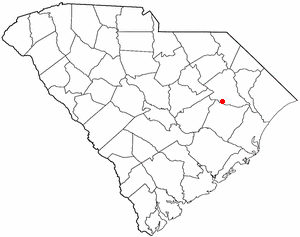
Lake City est une ville du comté de Florence en Caroline du Sud, aux États-Unis.